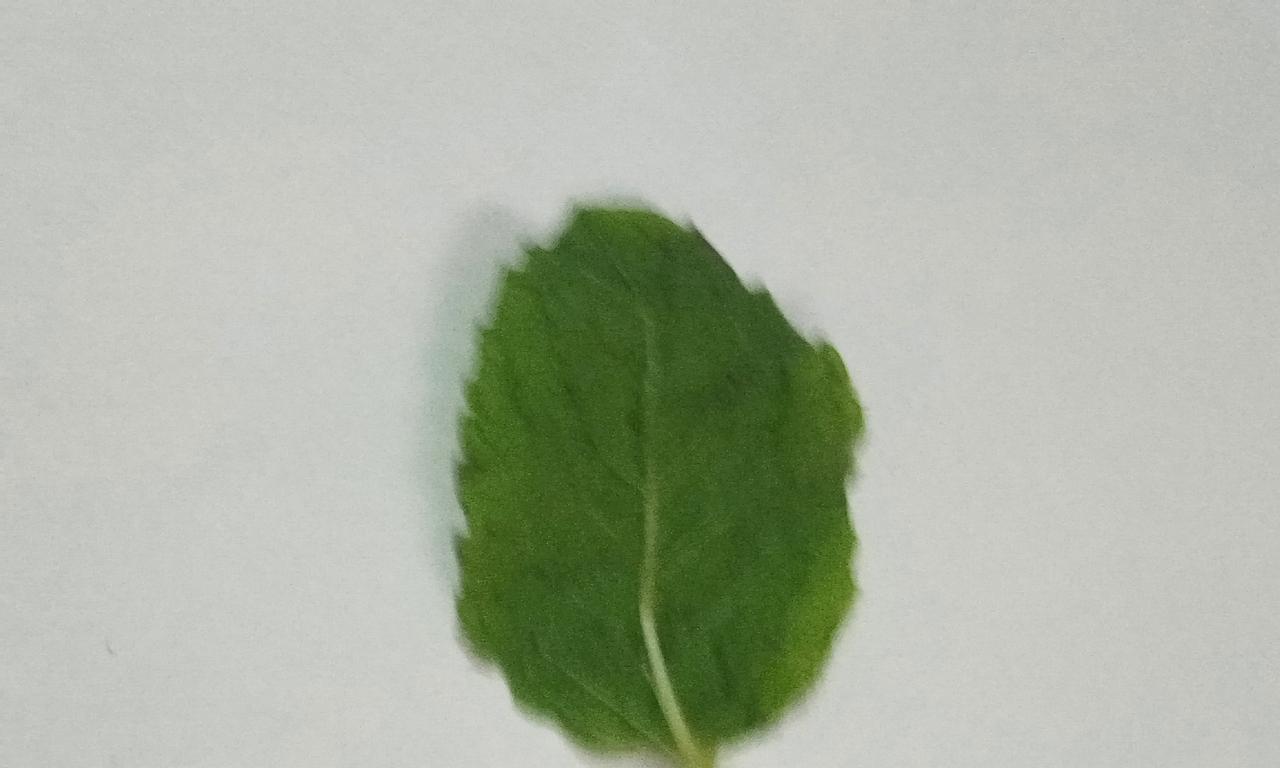
Label: Fresh